Quantum Man

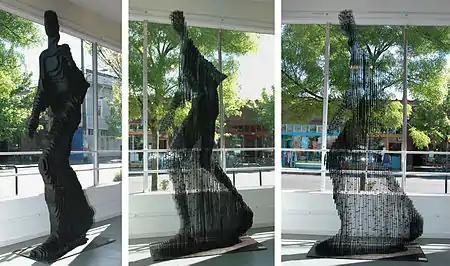
"Quantum Man" (2006) by Julian Voss-Andreae

Quantum Man is a modern sculpture created by Julian Voss-Andreae, which is located in the city of Moses Lake, Washington.